Lady Vengeance

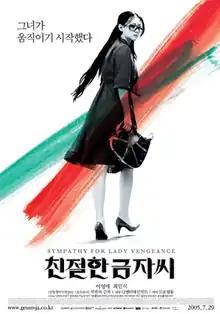
Theatrical release poster

Lady Vengeance (titled Sympathy for Lady Vengeance in Australia and Russia) is a 2005 South Korean neo-noir psychological thriller film directed by Park Chan-wook. The film is the third and final installment in Park's "Vengeance Trilogy", following "Sympathy for Mr. Vengeance" (2002) and "Oldboy" (2003). It stars Lee Young-ae as Lee Geum-ja, a woman released from prison after serving the sentence for a murder she did not commit. The film tells her story of revenge against the real murderer.